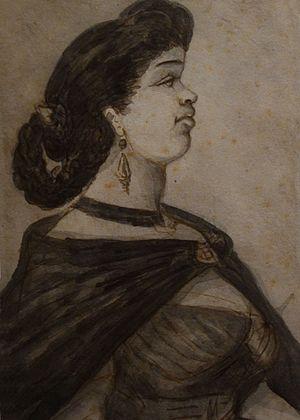
Portait présumé de Jeanne Duval, la compagne de Baudelaire, par Constantin Guys Lavis, encre et aquarelle Collection particulière Jean Bonna
Charles Baudelaire est un poète français. Né à Paris le 9 avril 1821, il meurt dans la même ville le 31 août 1867.